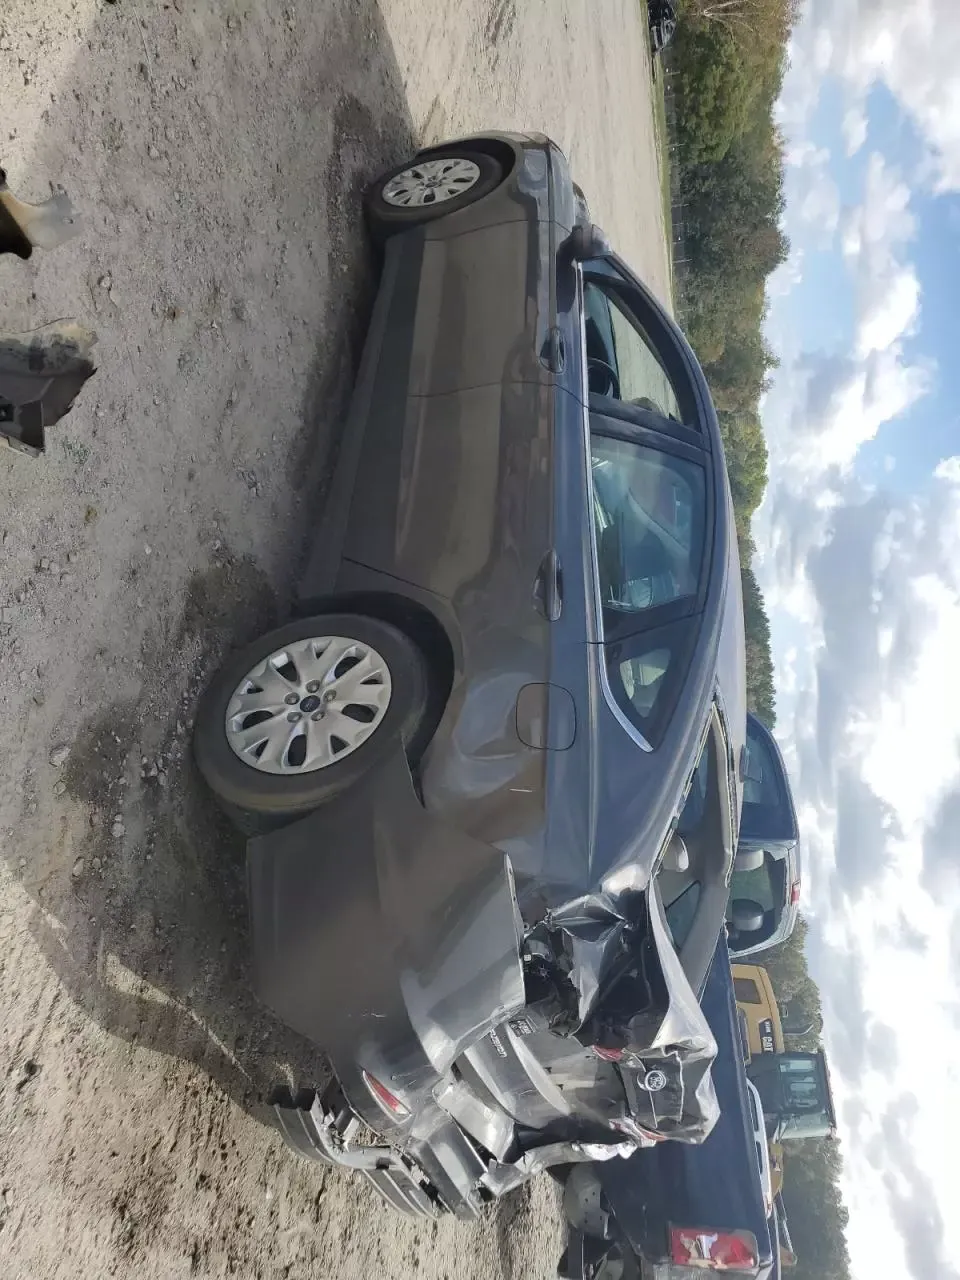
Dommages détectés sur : aile arrière gauche, pare-brise arrière, malle, feu arrière gauche, pare-choc arrière, plaque d'immatriculation arrière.
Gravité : majeur